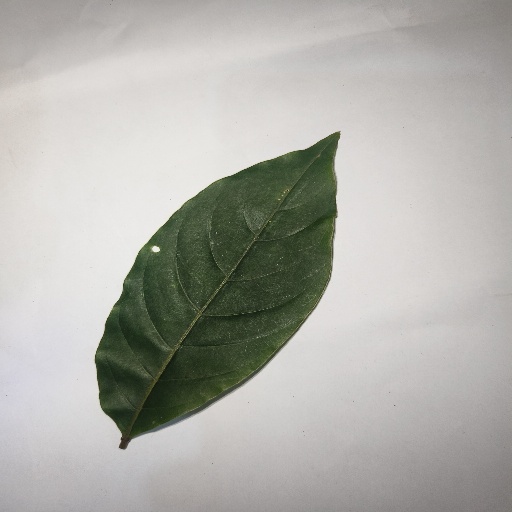
Species: HariTaki
Leaf condition: Shot Hole